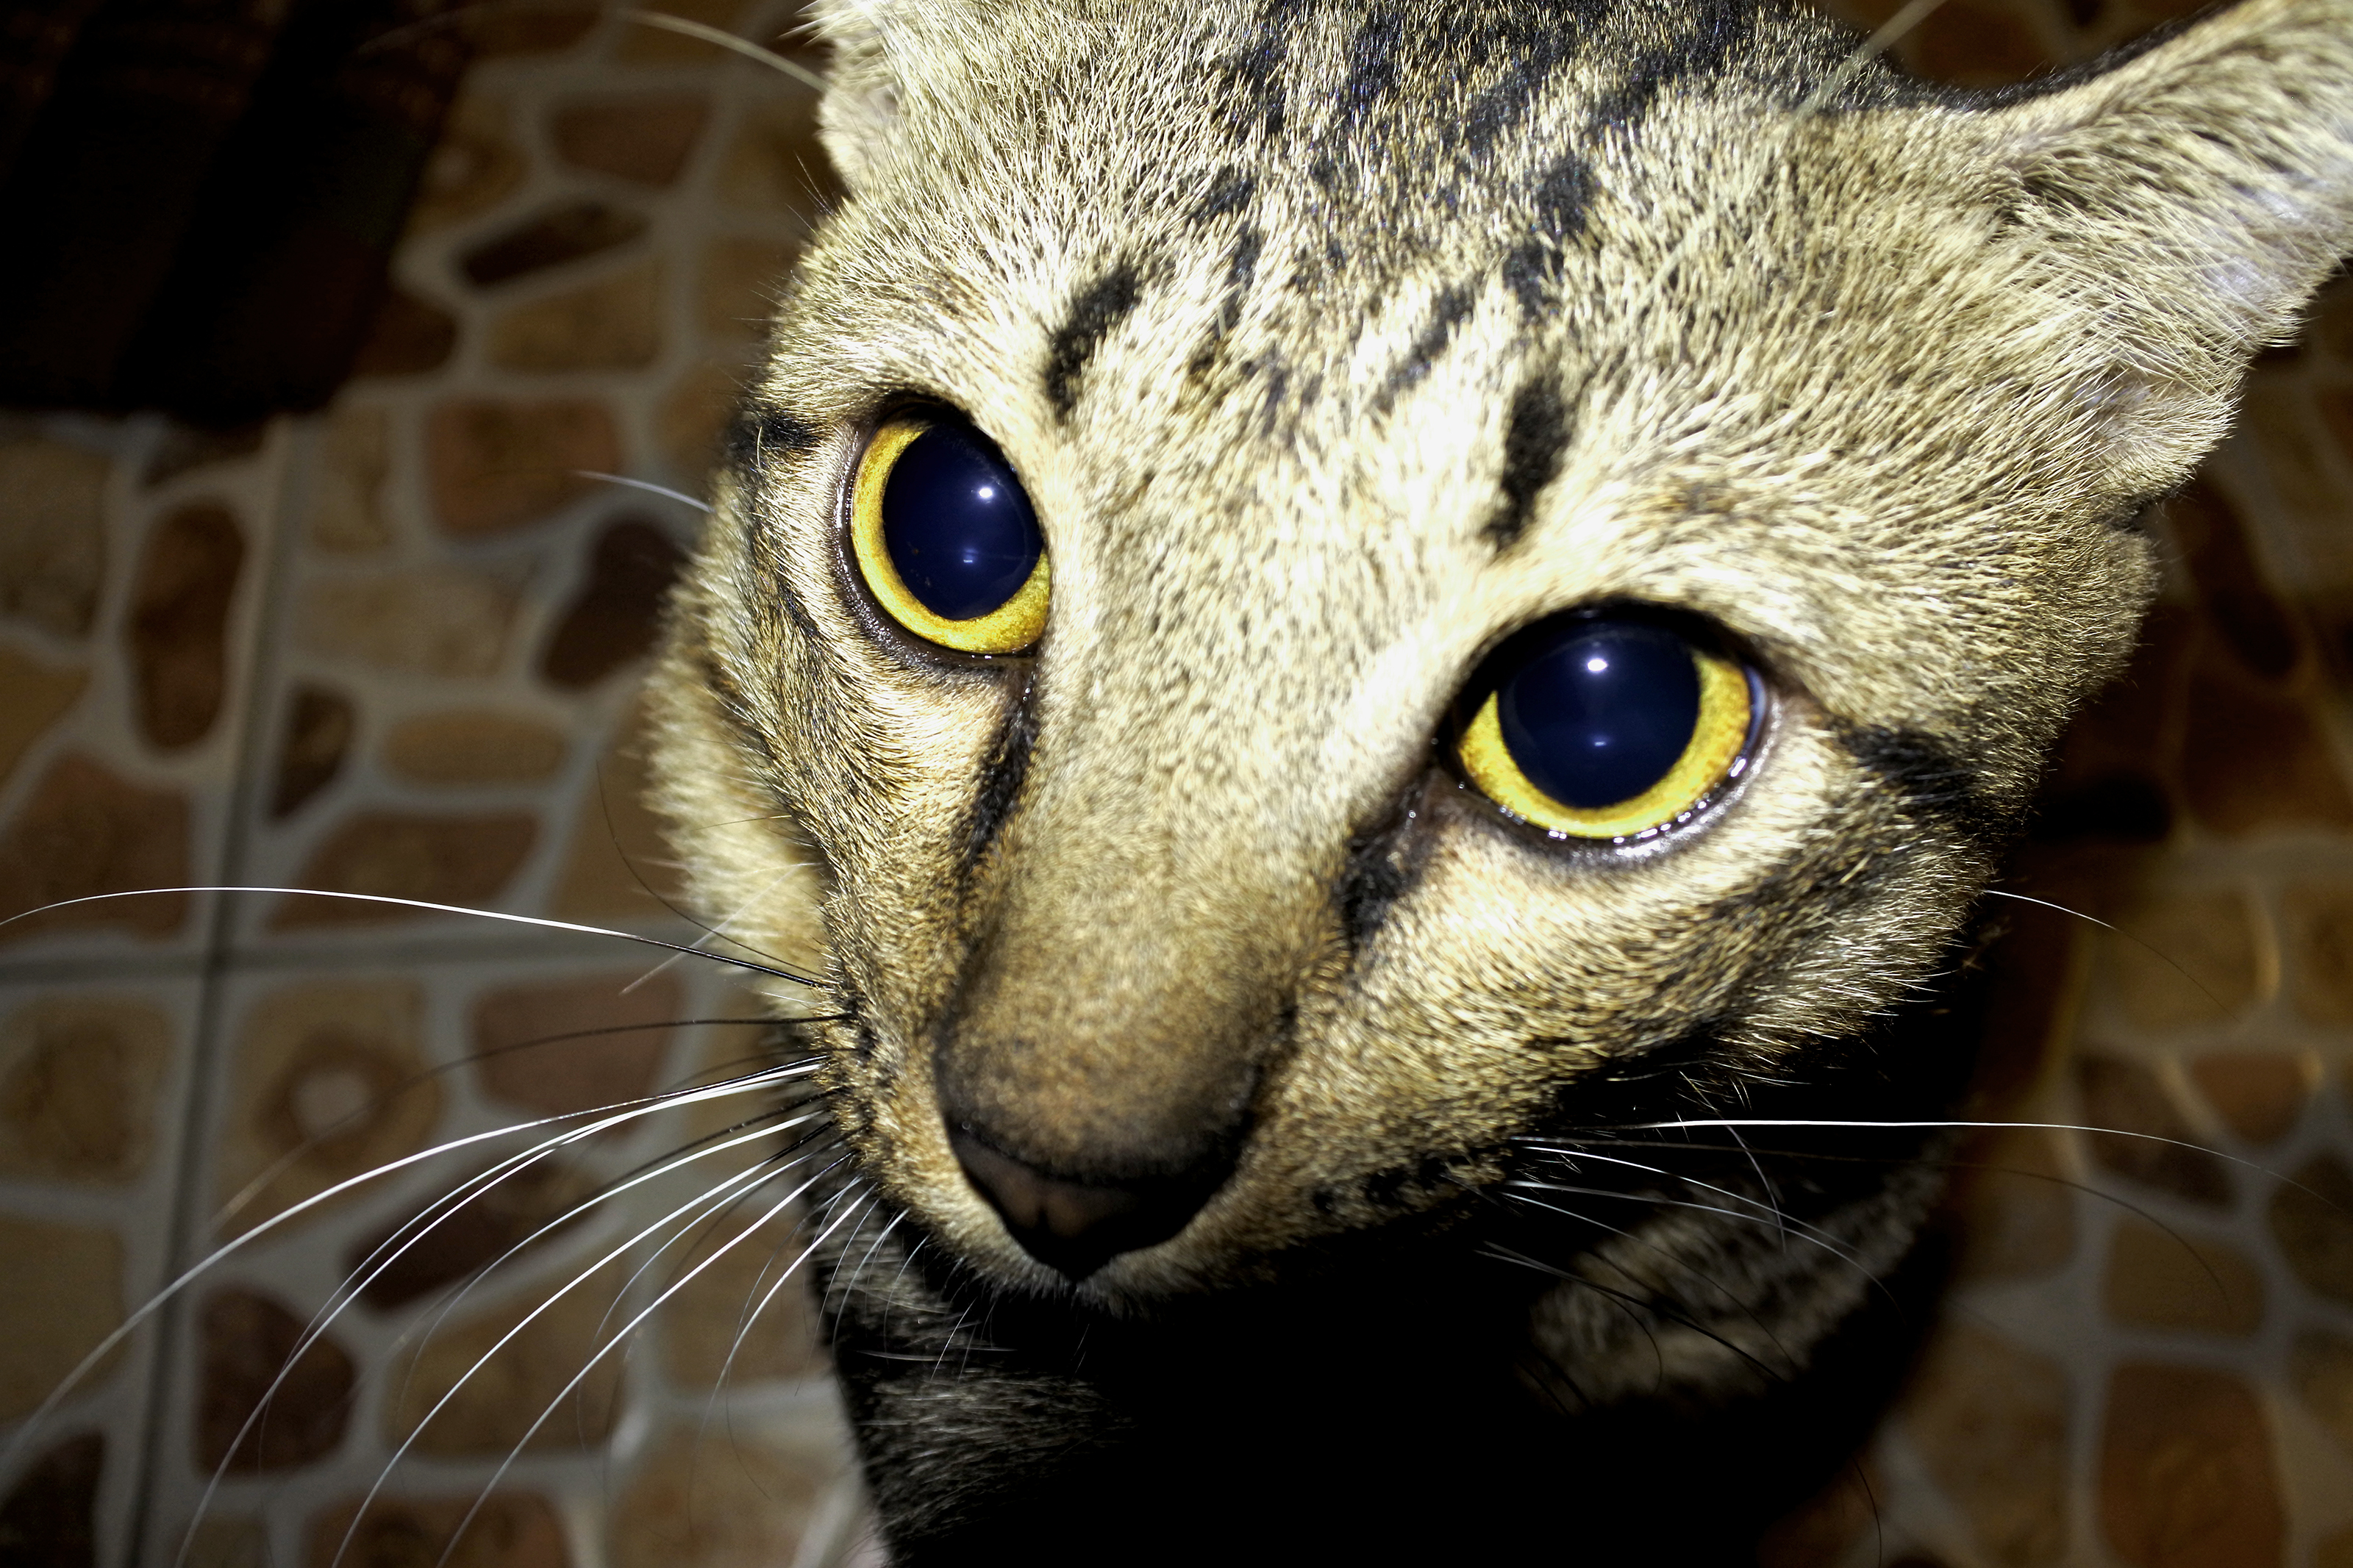
adorable, animal, background, beautiful, brown, carnivore, cat, close, cute, cutout, domestic, eyes, feline, female, fluffy, full, fur, gold, hair, isolated, kitten, kitty, lie, looking, mammal, one, orange, paw, pet, playful, portrait, posing, pretty, purebred, rest, shorthair, small, stare, strike, striking, striped, studio, tabby, tail, view, whisker, white, woman, young, vertebrate, whiskers, small to medium sized cats, felidae, close up, snout, tabby cat, eye, ocicat, nose, domestic short haired cat, asian, bengal, european shorthair, wildlife, singapura, chausie, australian mist, egyptian mau, dragon li, oriental shorthair, abyssinian, savannah, rusty spotted cat, american shorthair